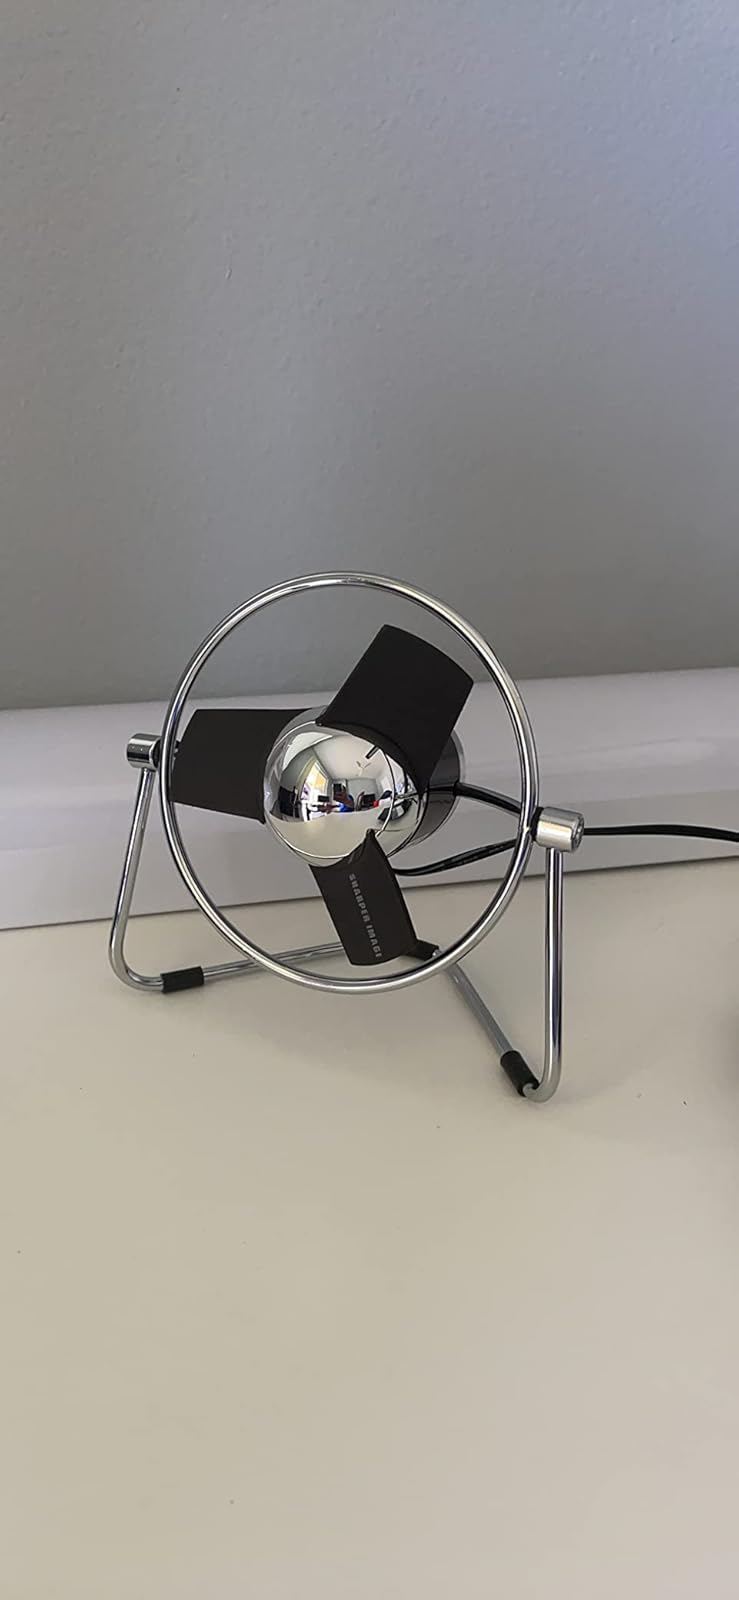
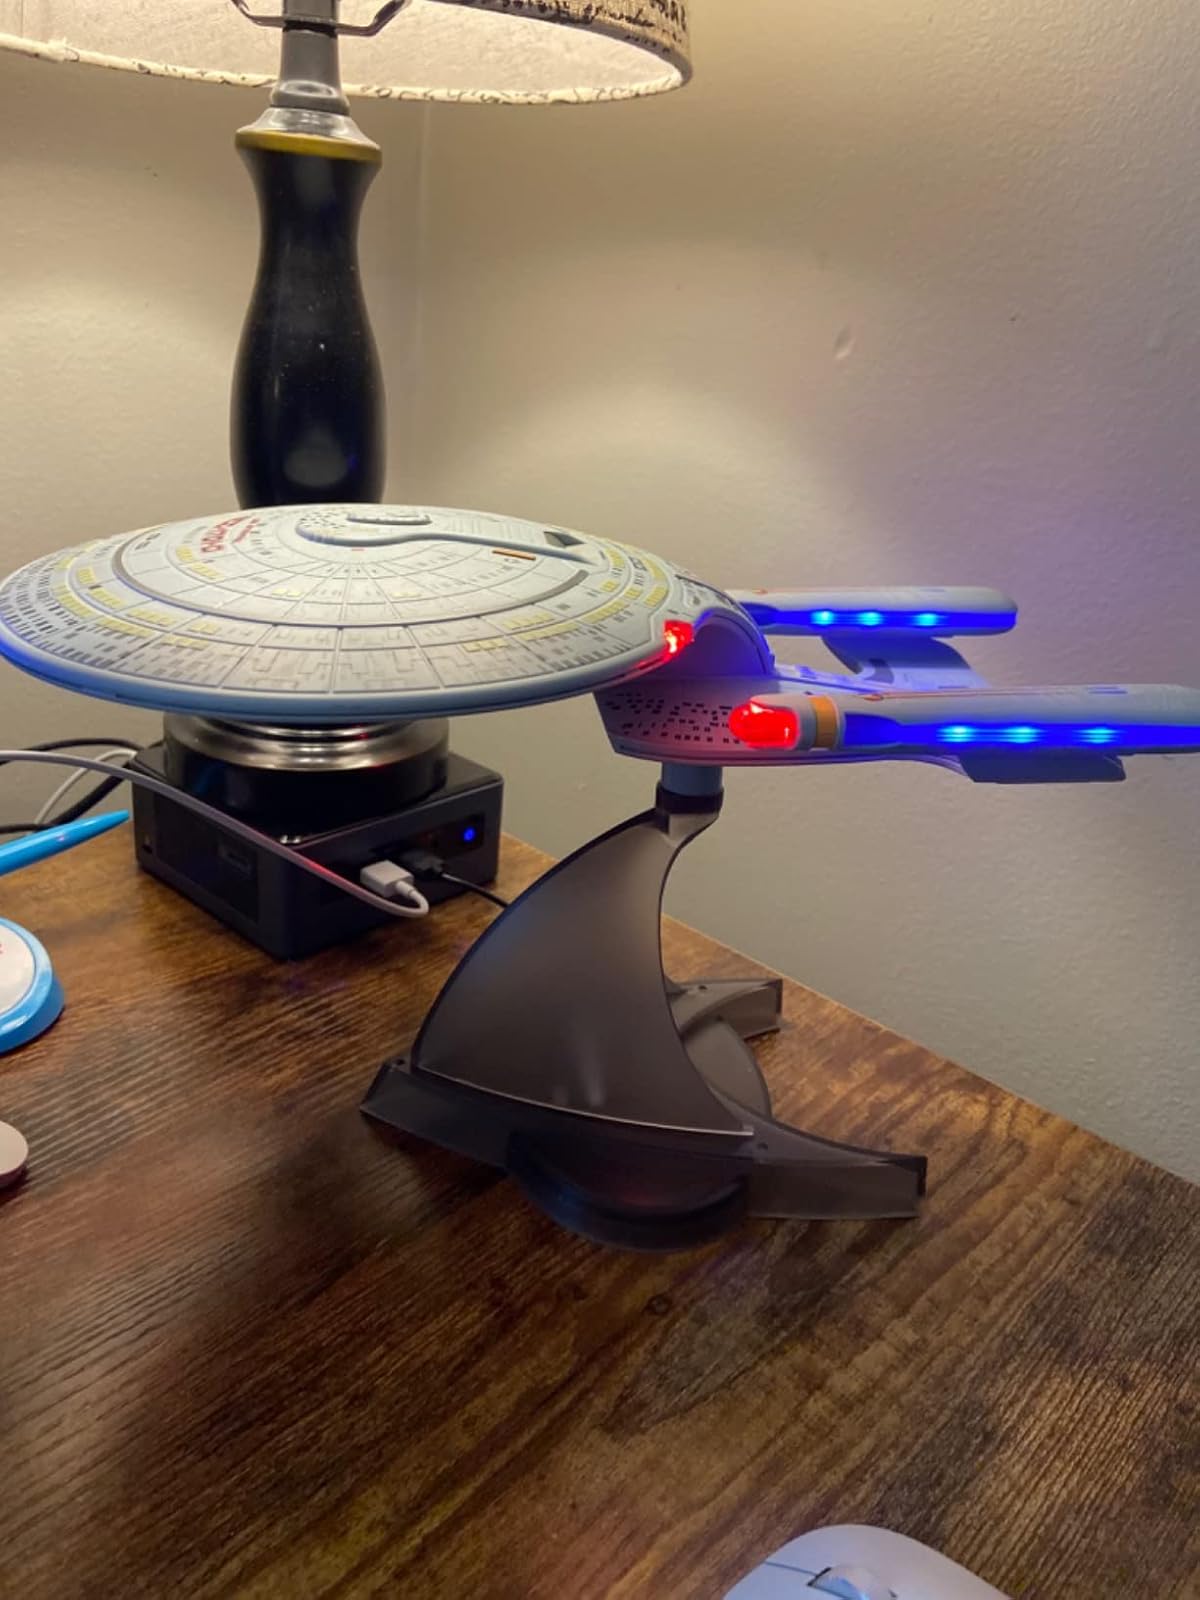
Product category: fan
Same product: no